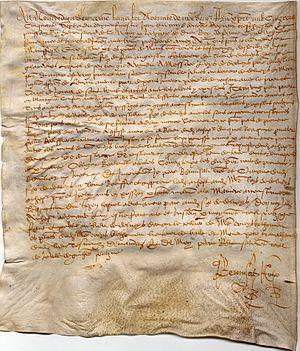
Daluis (06-France) acte notarial 1557
Daluis est une commune française située dans le département des Alpes-Maritimes en région Provence-Alpes-Côte d'Azur. Ses habitants sont appelés les Daluisiens.